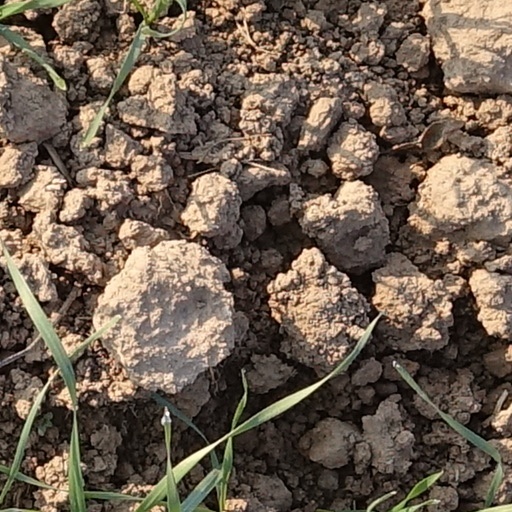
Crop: wheat